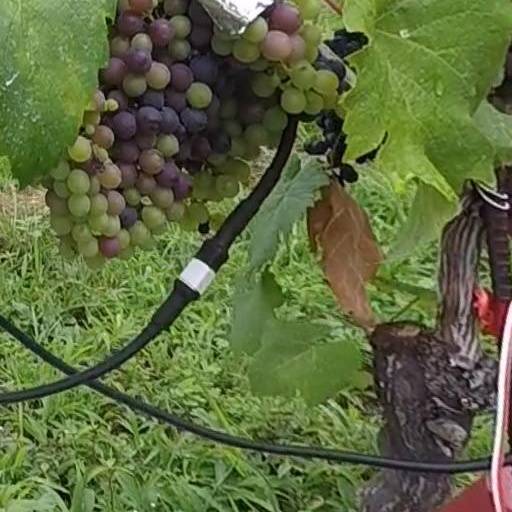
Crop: grape